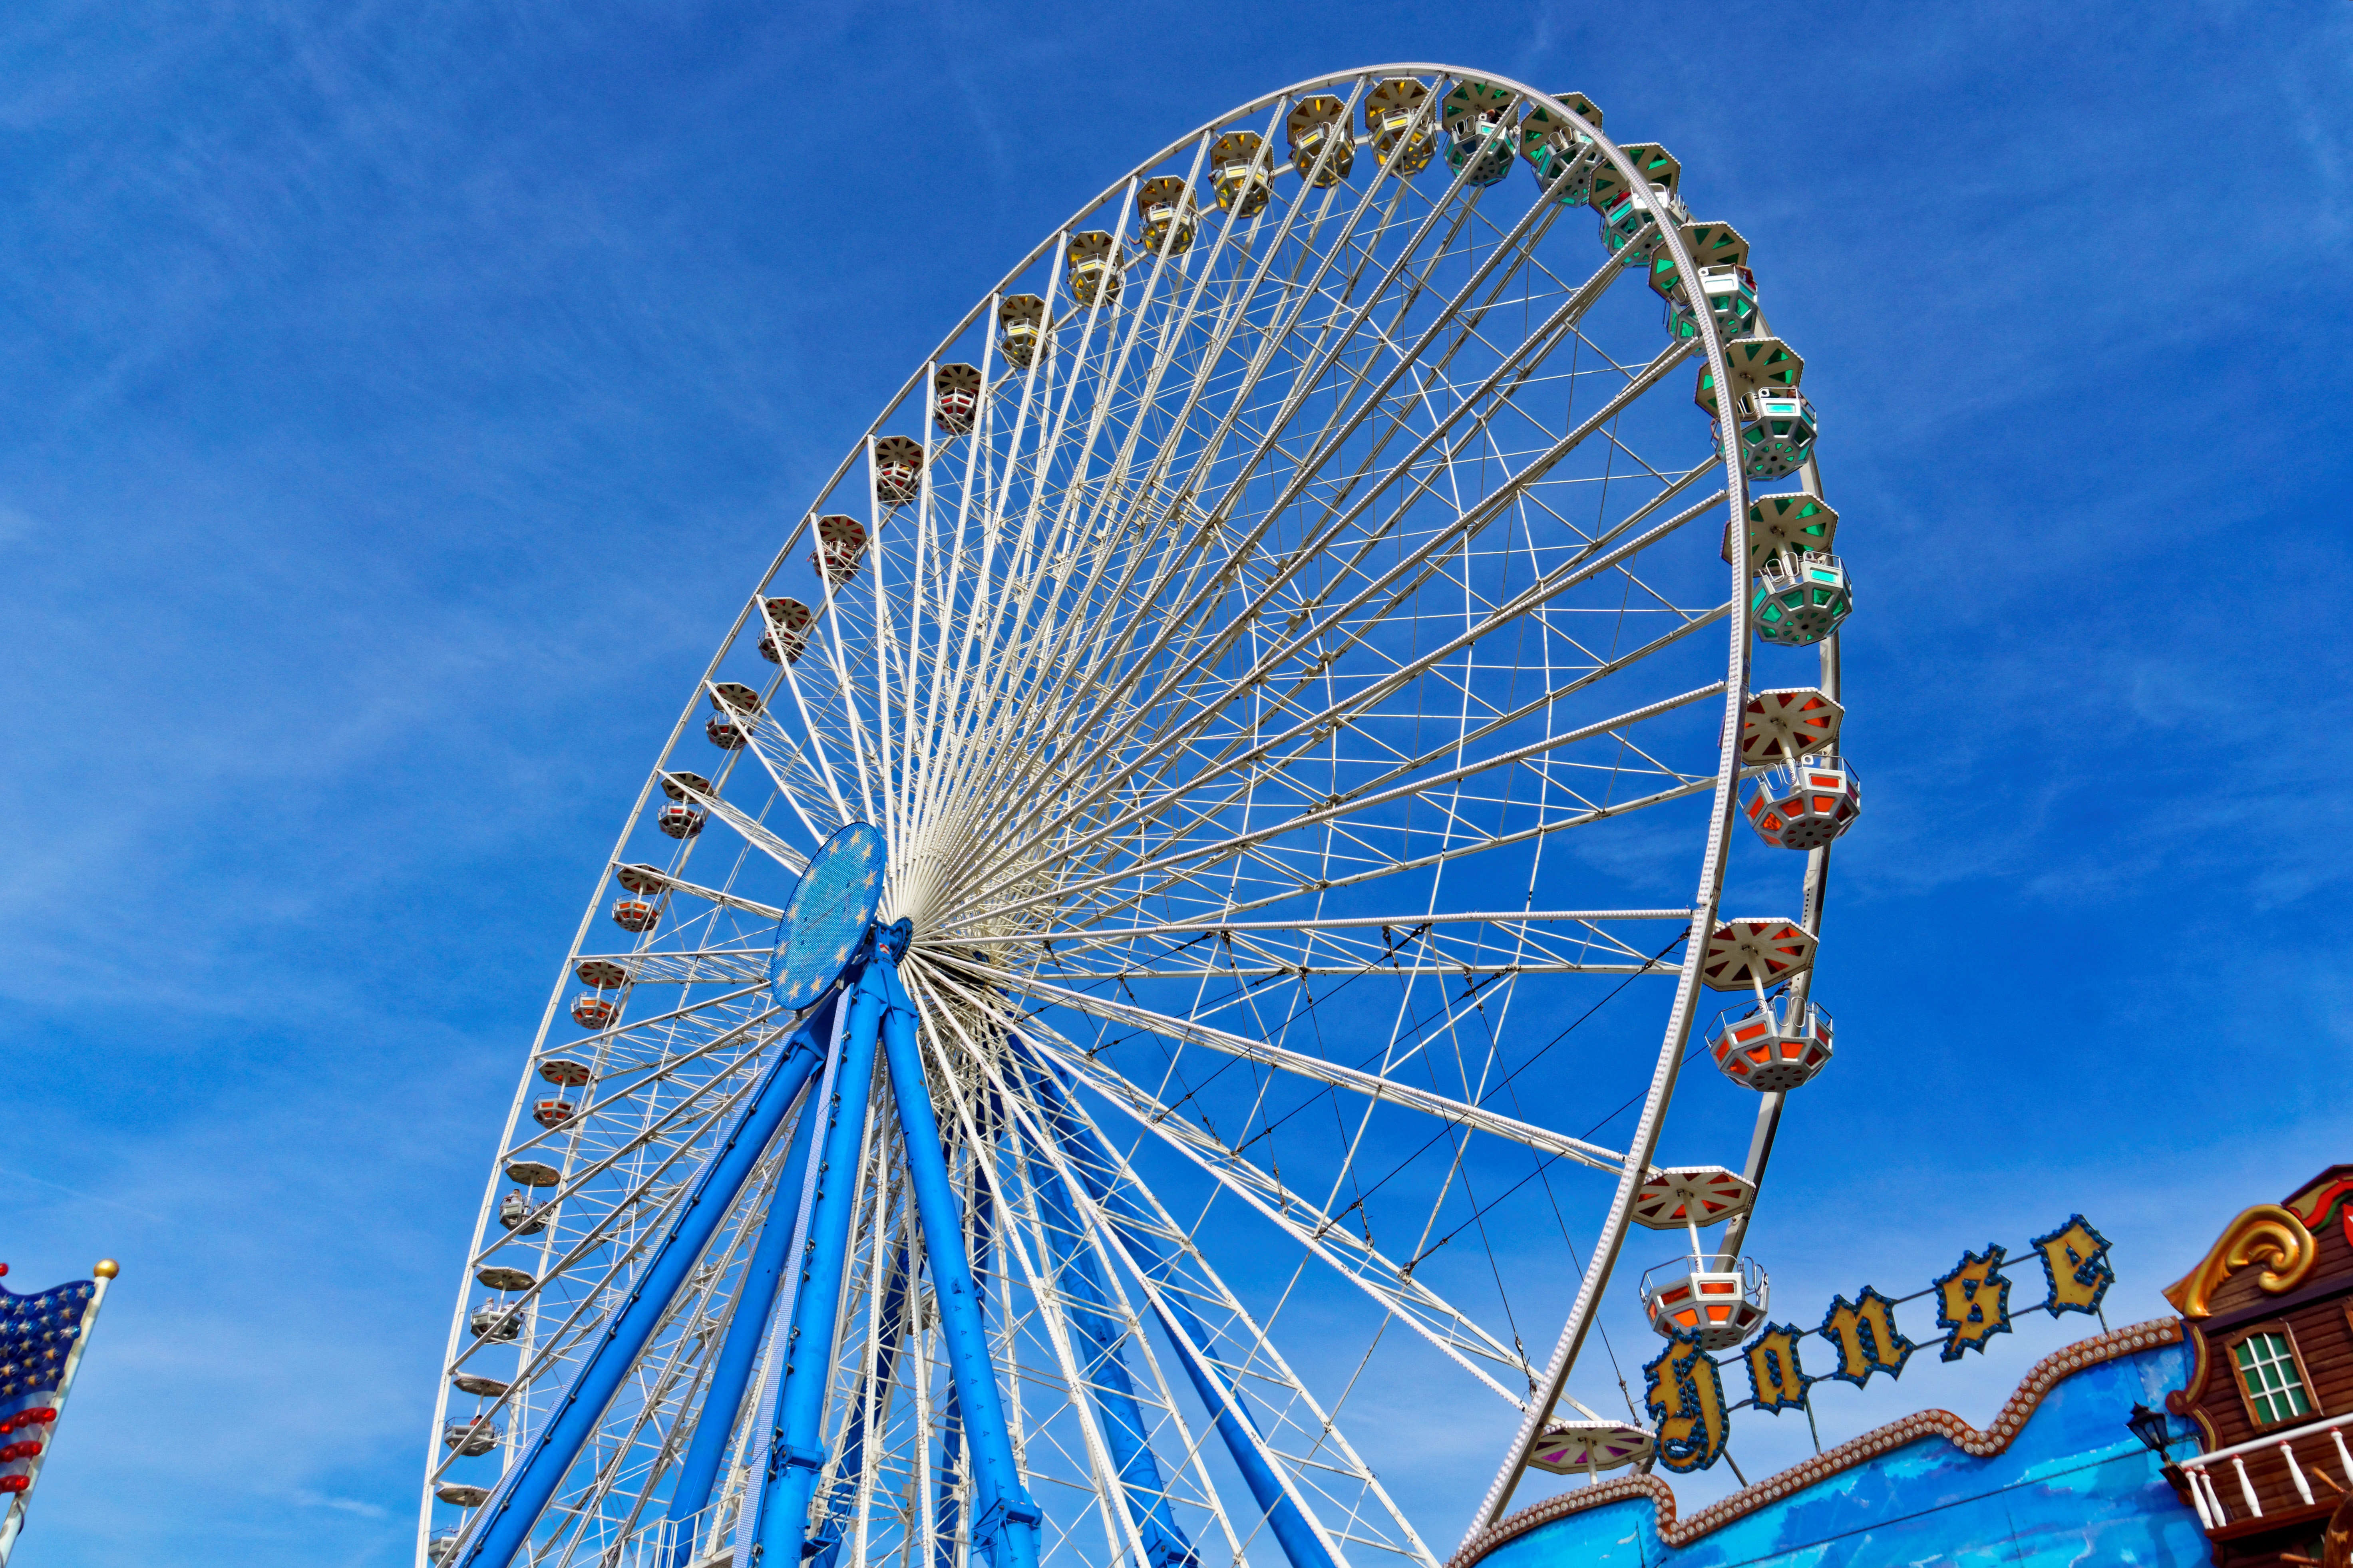
sky, recreation, high, ferris wheel, amusement park, park, carousel, float, colorful, gondola, tourist attraction, rides, fair, folk festival, hustle and bustle, year market, carnies, outdoor recreation, geographical feature